USS Robert Smalls

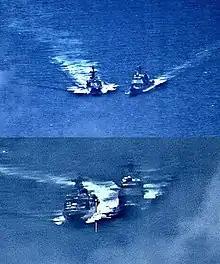
A photo released by the USN showing a near collision between "Chancellorsville" (right) and the Russian destroyer "Admiral Vinogradov" (2019)

On 7 June 2019 "Chancellorsville" came close to a collision with the Russian destroyer . Each side blamed the other for the near collision. Russian sources stated that the incident occurred in the southeast of the East China Sea while US sources named the location as in the Philippine Sea. According to retired US Navy captain Carl Schuster, the Russian ship's wake shows that it "didn't adhere to either the rules of the road or the incidents at sea agreement." United States Seventh Fleet spokesman Commander Clayton Doss said the Russian destroyer came within of "Chancellorsville", "putting the safety of her crew and ship at risk." The Russian Navy released a statement claiming that "Chancellorsville" had "suddenly changed its course and crossed the Admiral Vinogradov destroyer's course some 50 meters away from the ship." According to the same statement, this caused "Admiral Vinogradov" to take an "emergency maneuver" in order to avoid a collision with the American ship. In November 2019 and again on 15 February 2020, the ship transited the Taiwan Strait.